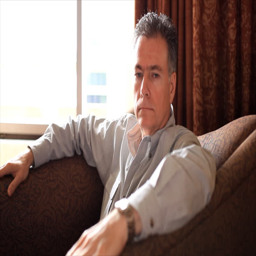
a preoccupied pensive man sitting by a big bright window in a large lounge chair